Pripyat

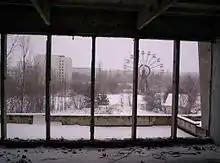
Pripyat amusement park, as seen from the City Center Gymnasium

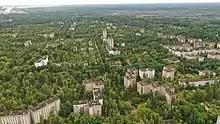
Aerial view of Pripyat

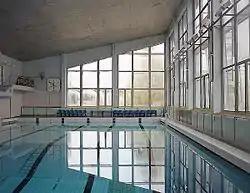
The Azure Swimming Pool was still in use by liquidators in 1996, a decade after the Chernobyl incident.

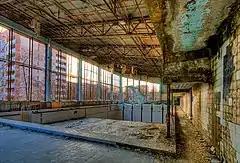
In 2009, over two decades after the Chernobyl incident, the Azure Swimming Pool shows decay after years of disuse.

In 1986, the city of Slavutych was constructed to replace Pripyat. After Chernobyl, this was the second-largest city for accommodating power plant workers and scientists in the Commonwealth of Independent States.